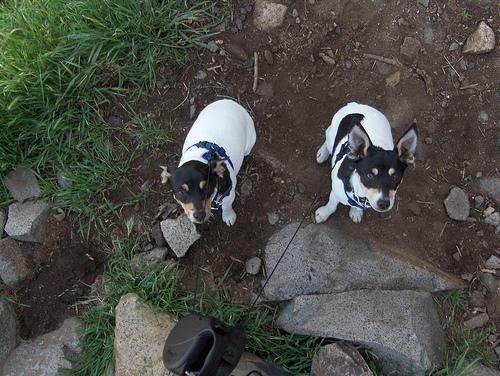
toy_terrier